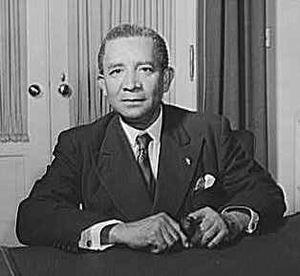
Edwin Barclay est un homme politique libérien, président de la République libérienne du 3 décembre 1930 au 3 janvier 1944.